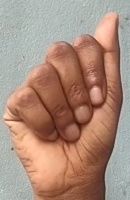
ASL sign: A